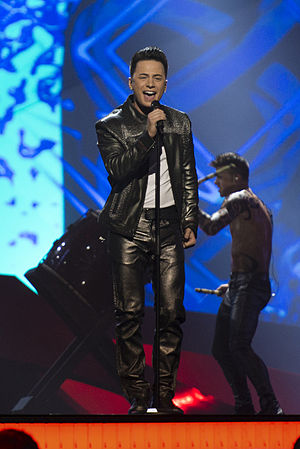
Ryan Dolan
Ryan Dolan er en irsk sanger som repræsentere Irland til Eurovision Song Contest 2013 i Malmø, Sverige med sangen "Only Love Survives".